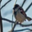
Label: bird